School uniforms in England

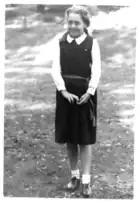
A typical 1950 girls' school uniform.

The century opened with the Health and Morals of Apprentices Act 1802 which attempted to ensure children were instructed in reading, writing and religion but it was not effectively policed. Boys continued to wear their own clothes.